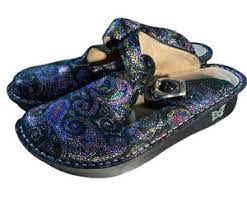
Label: Clog